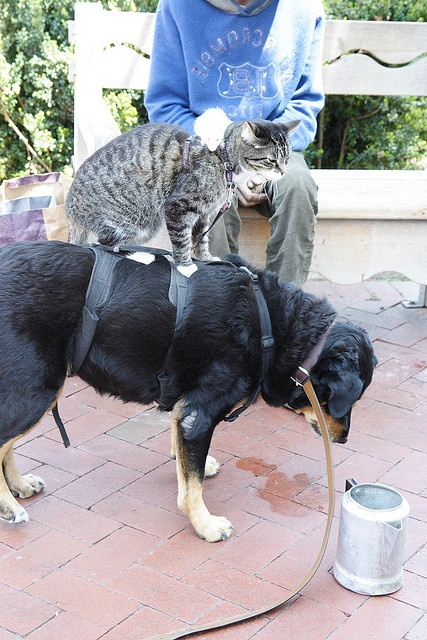
A cat is standing on the back of a huge dog.
THERE IS A CAT THAT IS ON THE BACK OF A DOG
A dog wearing a harness is drinking out of a coffee pot with a cat sitting on top of him
A cat that is sitting on a dogs back.
A cat sits atop a dog who is drinking water out of a coffee pot.